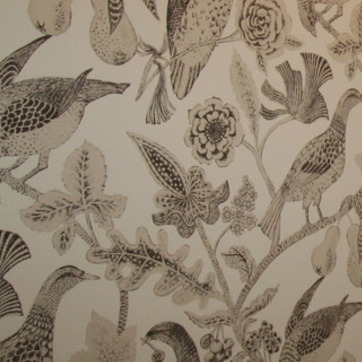
Material: wallpaper